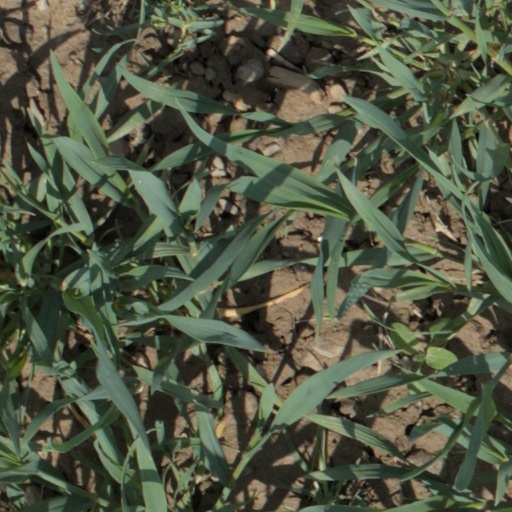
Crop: wheat